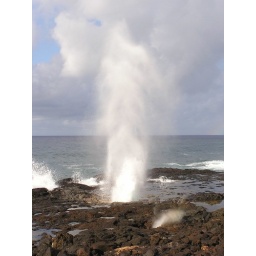
Spouting Horn near Poipu - the water comes out through a hole in the ground as the waves rush in.